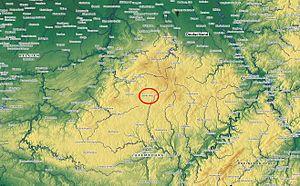
Saint-Vith est une ville belge située dans la province de Liège, en Région wallonne.